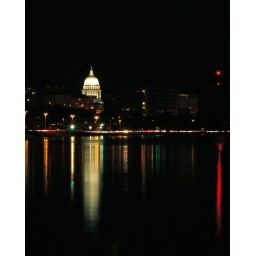
The Capitol shot across lake Monona from the Capitol city trail bike path near John Nolen drive...